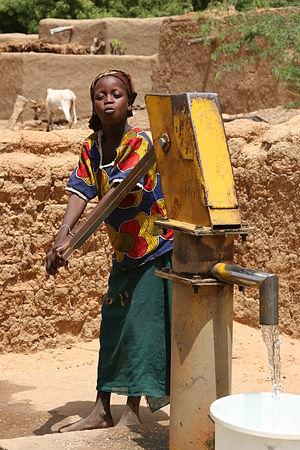
Les droits de l'enfant sont une priorité politique affichée au Mali, où la moitié de la population a moins de 18 ans. Ainsi, la constitution adoptée en 1992 proclame dans son préambule la détermination du peuple malien à défendre les droits de la femme et l'enfant. Le Mali a coprésidé le Sommet mondial sur les enfants en 1990 et a été l’un des premiers pays à avoir ratifié la Convention relative aux droits de l'enfant. Il a également ratifié les principaux instruments internationaux comme ceux de l’Organisation internationale du travail. Cependant, les politiques publiques menées pour la protection et la promotion des droits de l’enfant se heurtent à de nombreux obstacles : pauvreté, analphabétisme, persistance de pratiques coutumières, manque de moyens de l’État et des collectivités territoriales. Malgré les différents programmes mis en œuvre et l’investissement de la société civile et des organisations non gouvernementales maliennes ou étrangères, la situation des enfants reste difficile dans plusieurs domaines : accès à la santé, éducation ou encore travail des enfants.